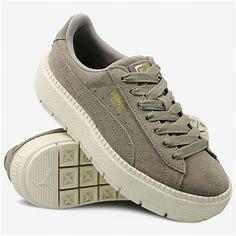
Brand: Puma
Model: Suede Platform